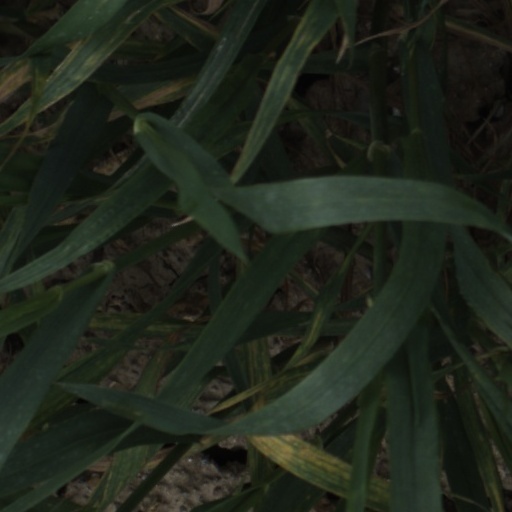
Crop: wheat